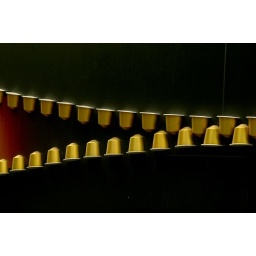
And the coffee is just water dressed in brown